Maricopa people

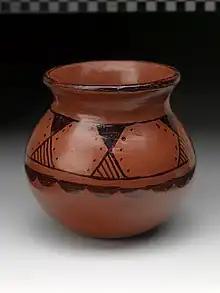
Redware pot by Piipaash (Maricopa) artist Barbara Johnson

They formerly consisted of small groups of people who lived for generations along the banks of the Colorado River. In the 16th century, they migrated to the area around the Gila River, to avoid attacks by the Quechan and Mojave peoples.